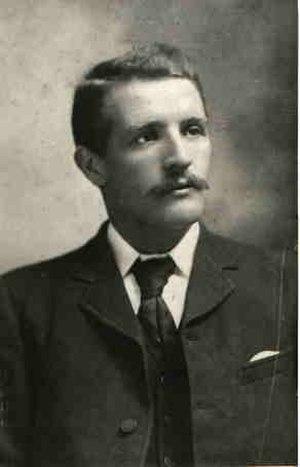
Sur le Titanic, la passerelle de navigation est une superstructure où s'exerce le commandement du navire. De cet emplacement, l'officier chef de quart détermine sa position géographique, donne tous les ordres concernant la navigation et la vitesse et reçoit les informations sur tout ce qui se passe à bord.
Henry Tingle Wilde, né le 21 septembre 1872 à Walton et mort le 15 avril 1912 à bord du Titanic est un marin britannique. Entré au service de la White Star Line en 1897, il gravit progressivement les échelons au sein des états-majors de la compagnie et devient finalement, en 1911, commandant en second de l’Olympic. Sa vie de famille est à l'époque délicate, puisque sa femme est morte en 1910, de même que ses deux plus jeunes enfants. Wilde élève donc quatre autres enfants avec sa sœur.
Titanic est un film catastrophe épique américain écrit, produit et réalisé par James Cameron, sorti en 1997. Intégrant à la fois des aspects historiques et fictionnels, le film est basé sur le récit du naufrage du RMS Titanic et met en vedette Leonardo DiCaprio et Kate Winslet.
Les canots de sauvetage du Titanic sont des embarcations placées à bord du paquebot afin de permettre l'évacuation et le transbordement de ses passagers en cas d'incident. Le Titanic disposait de vingt canots, dont seize en bois et quatre pliables. Ils avaient une capacité de 1 178 passagers, alors que le navire pouvait transporter jusqu'à environ 3 500 personnes. Des passagers et membres d'équipage présents à bord du paquebot lors de son naufrage dans la nuit du 14 au 15 avril 1912 y ont été chargés, et ils auraient contenu entre 705 et 712 des 2 200 personnes qui se trouvaient dans le navire. Treize canots ont été remontés à bord du Carpathia et ramenés à New York, puis restitués à la White Star Line. Leur sort est par la suite inconnu.